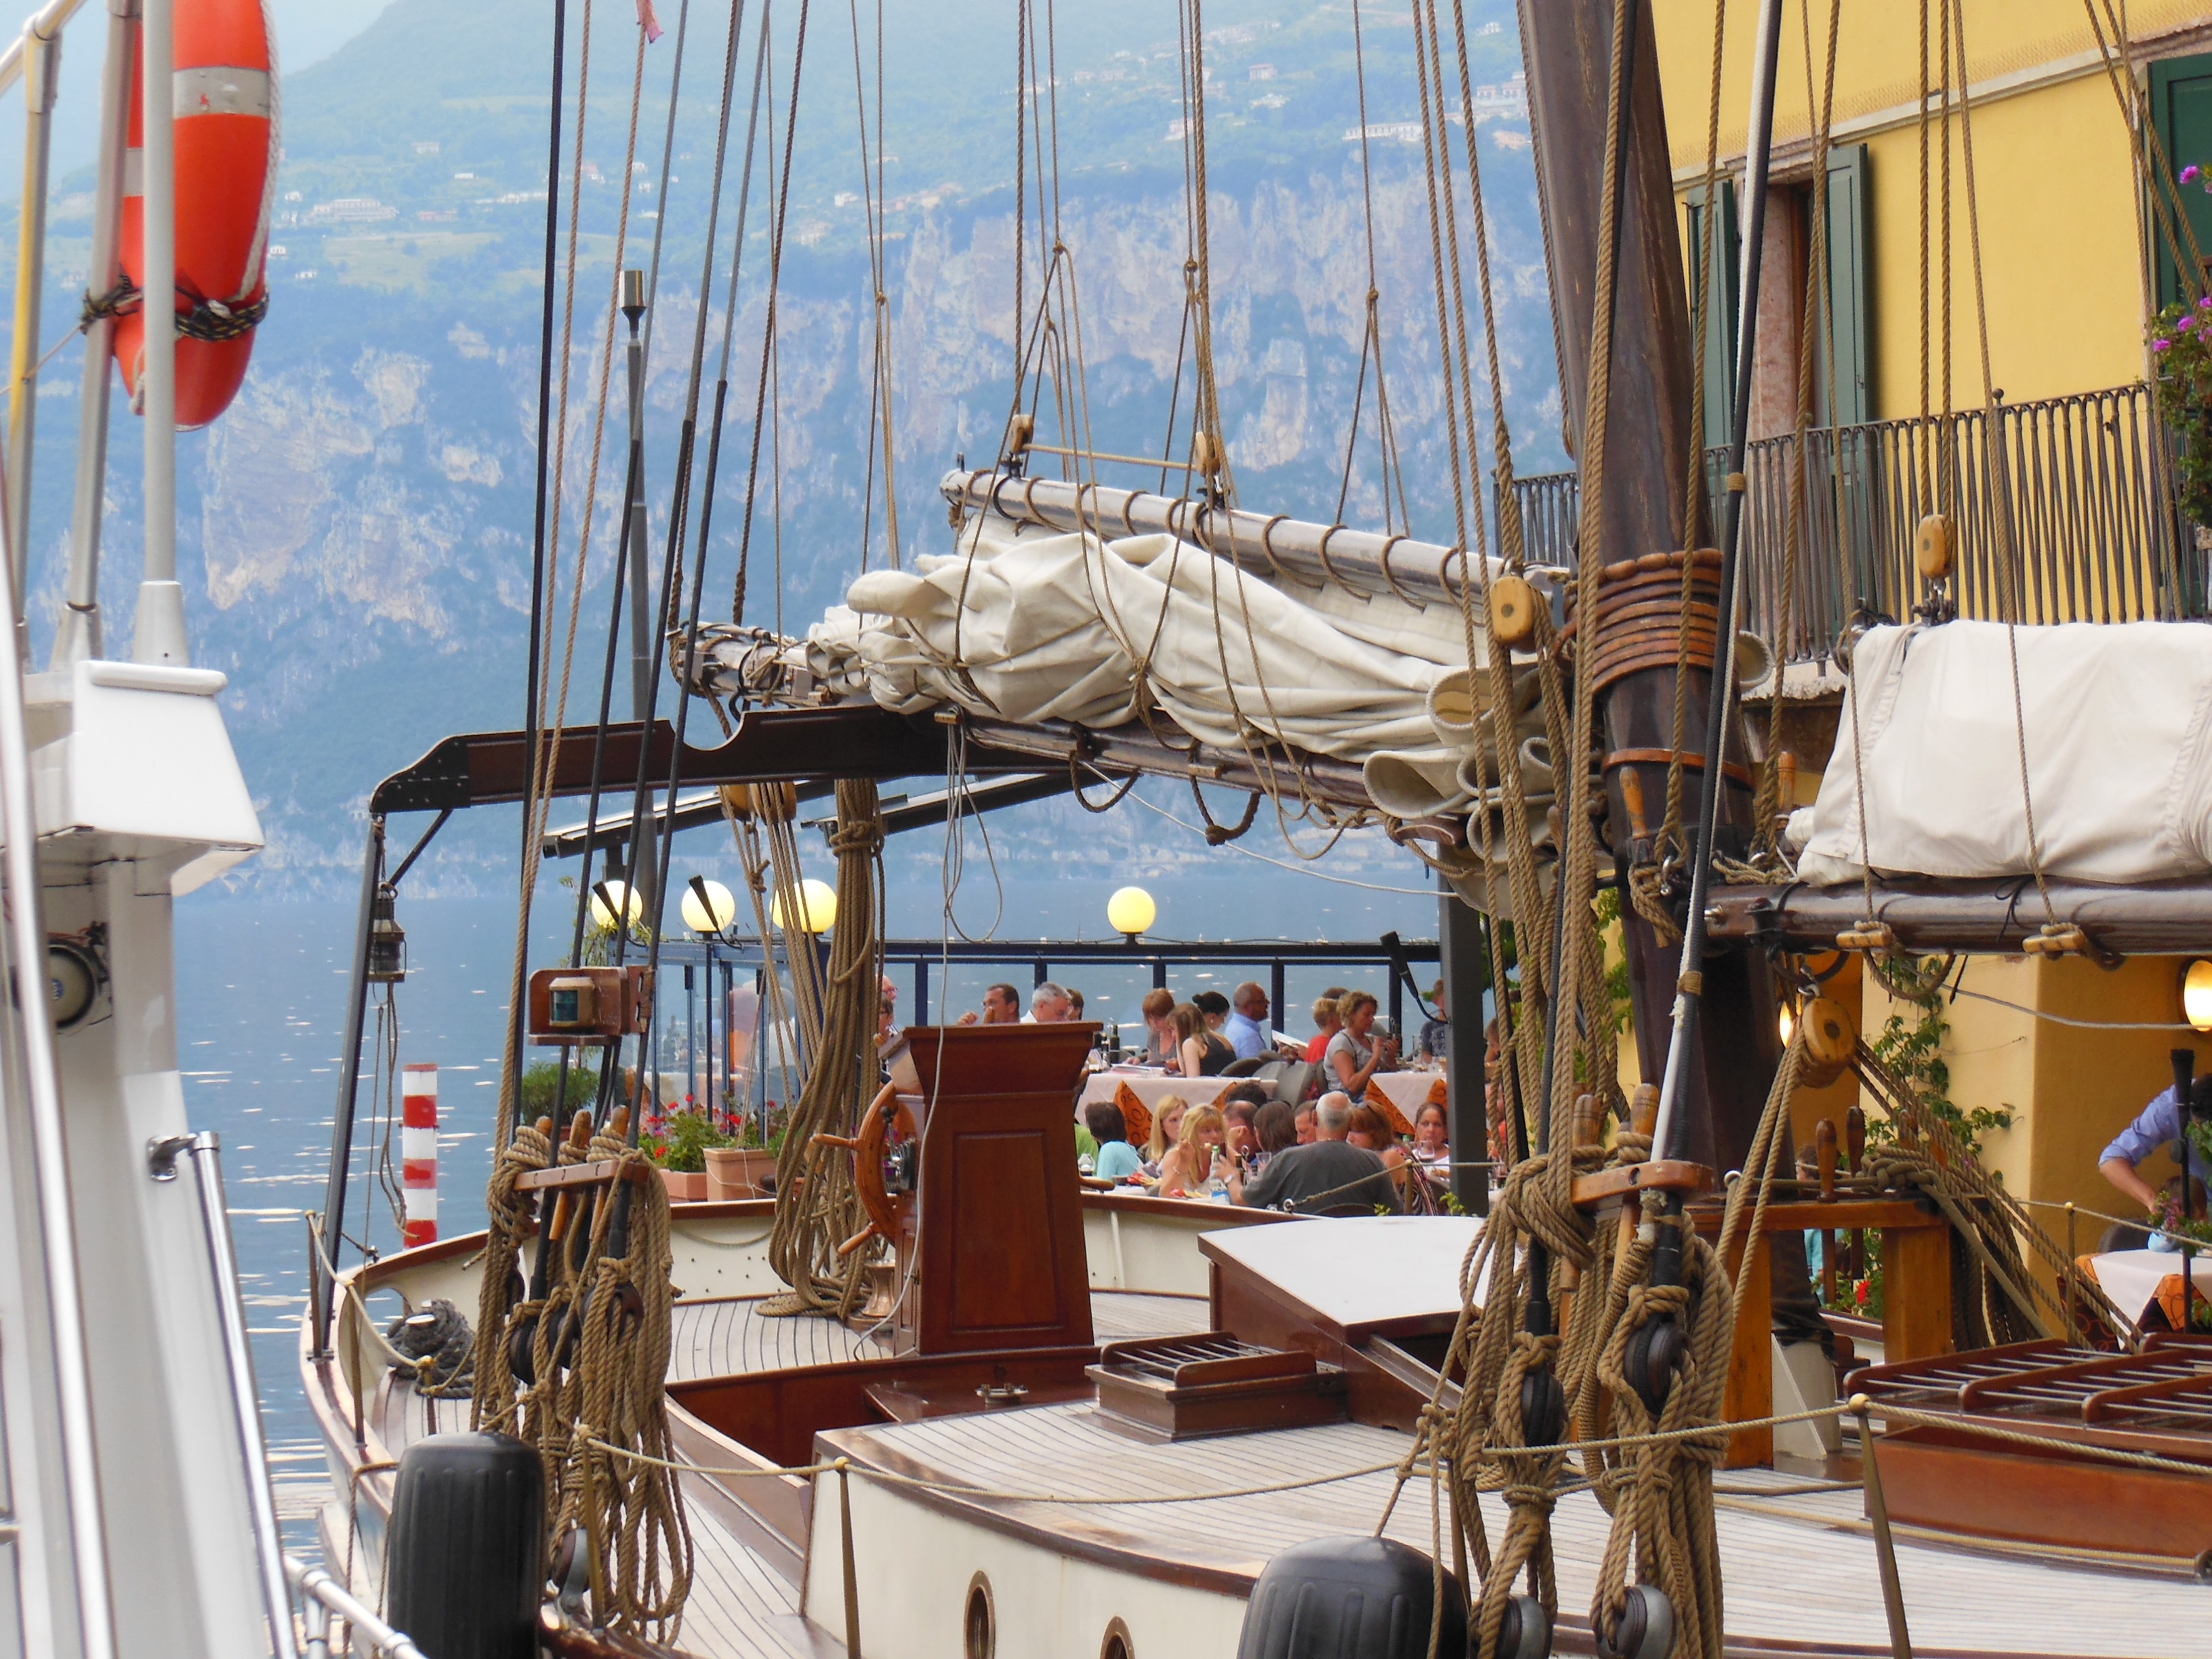
water, boat, restaurant, ship, vehicle, mast, yacht, romance, italy, sailboat, garda, terrace, sail, watercraft, mood, malcesine, sailing ship, port city, tall ship, galleon, caravel, harbour restaurant